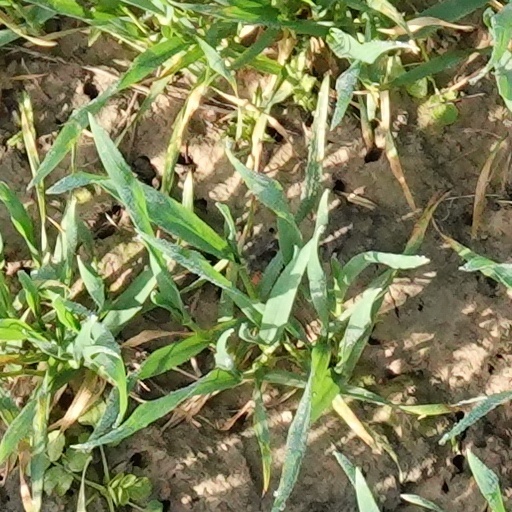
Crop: wheat